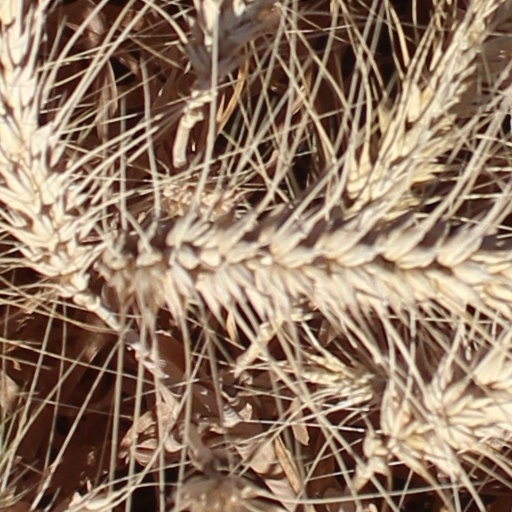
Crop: wheat